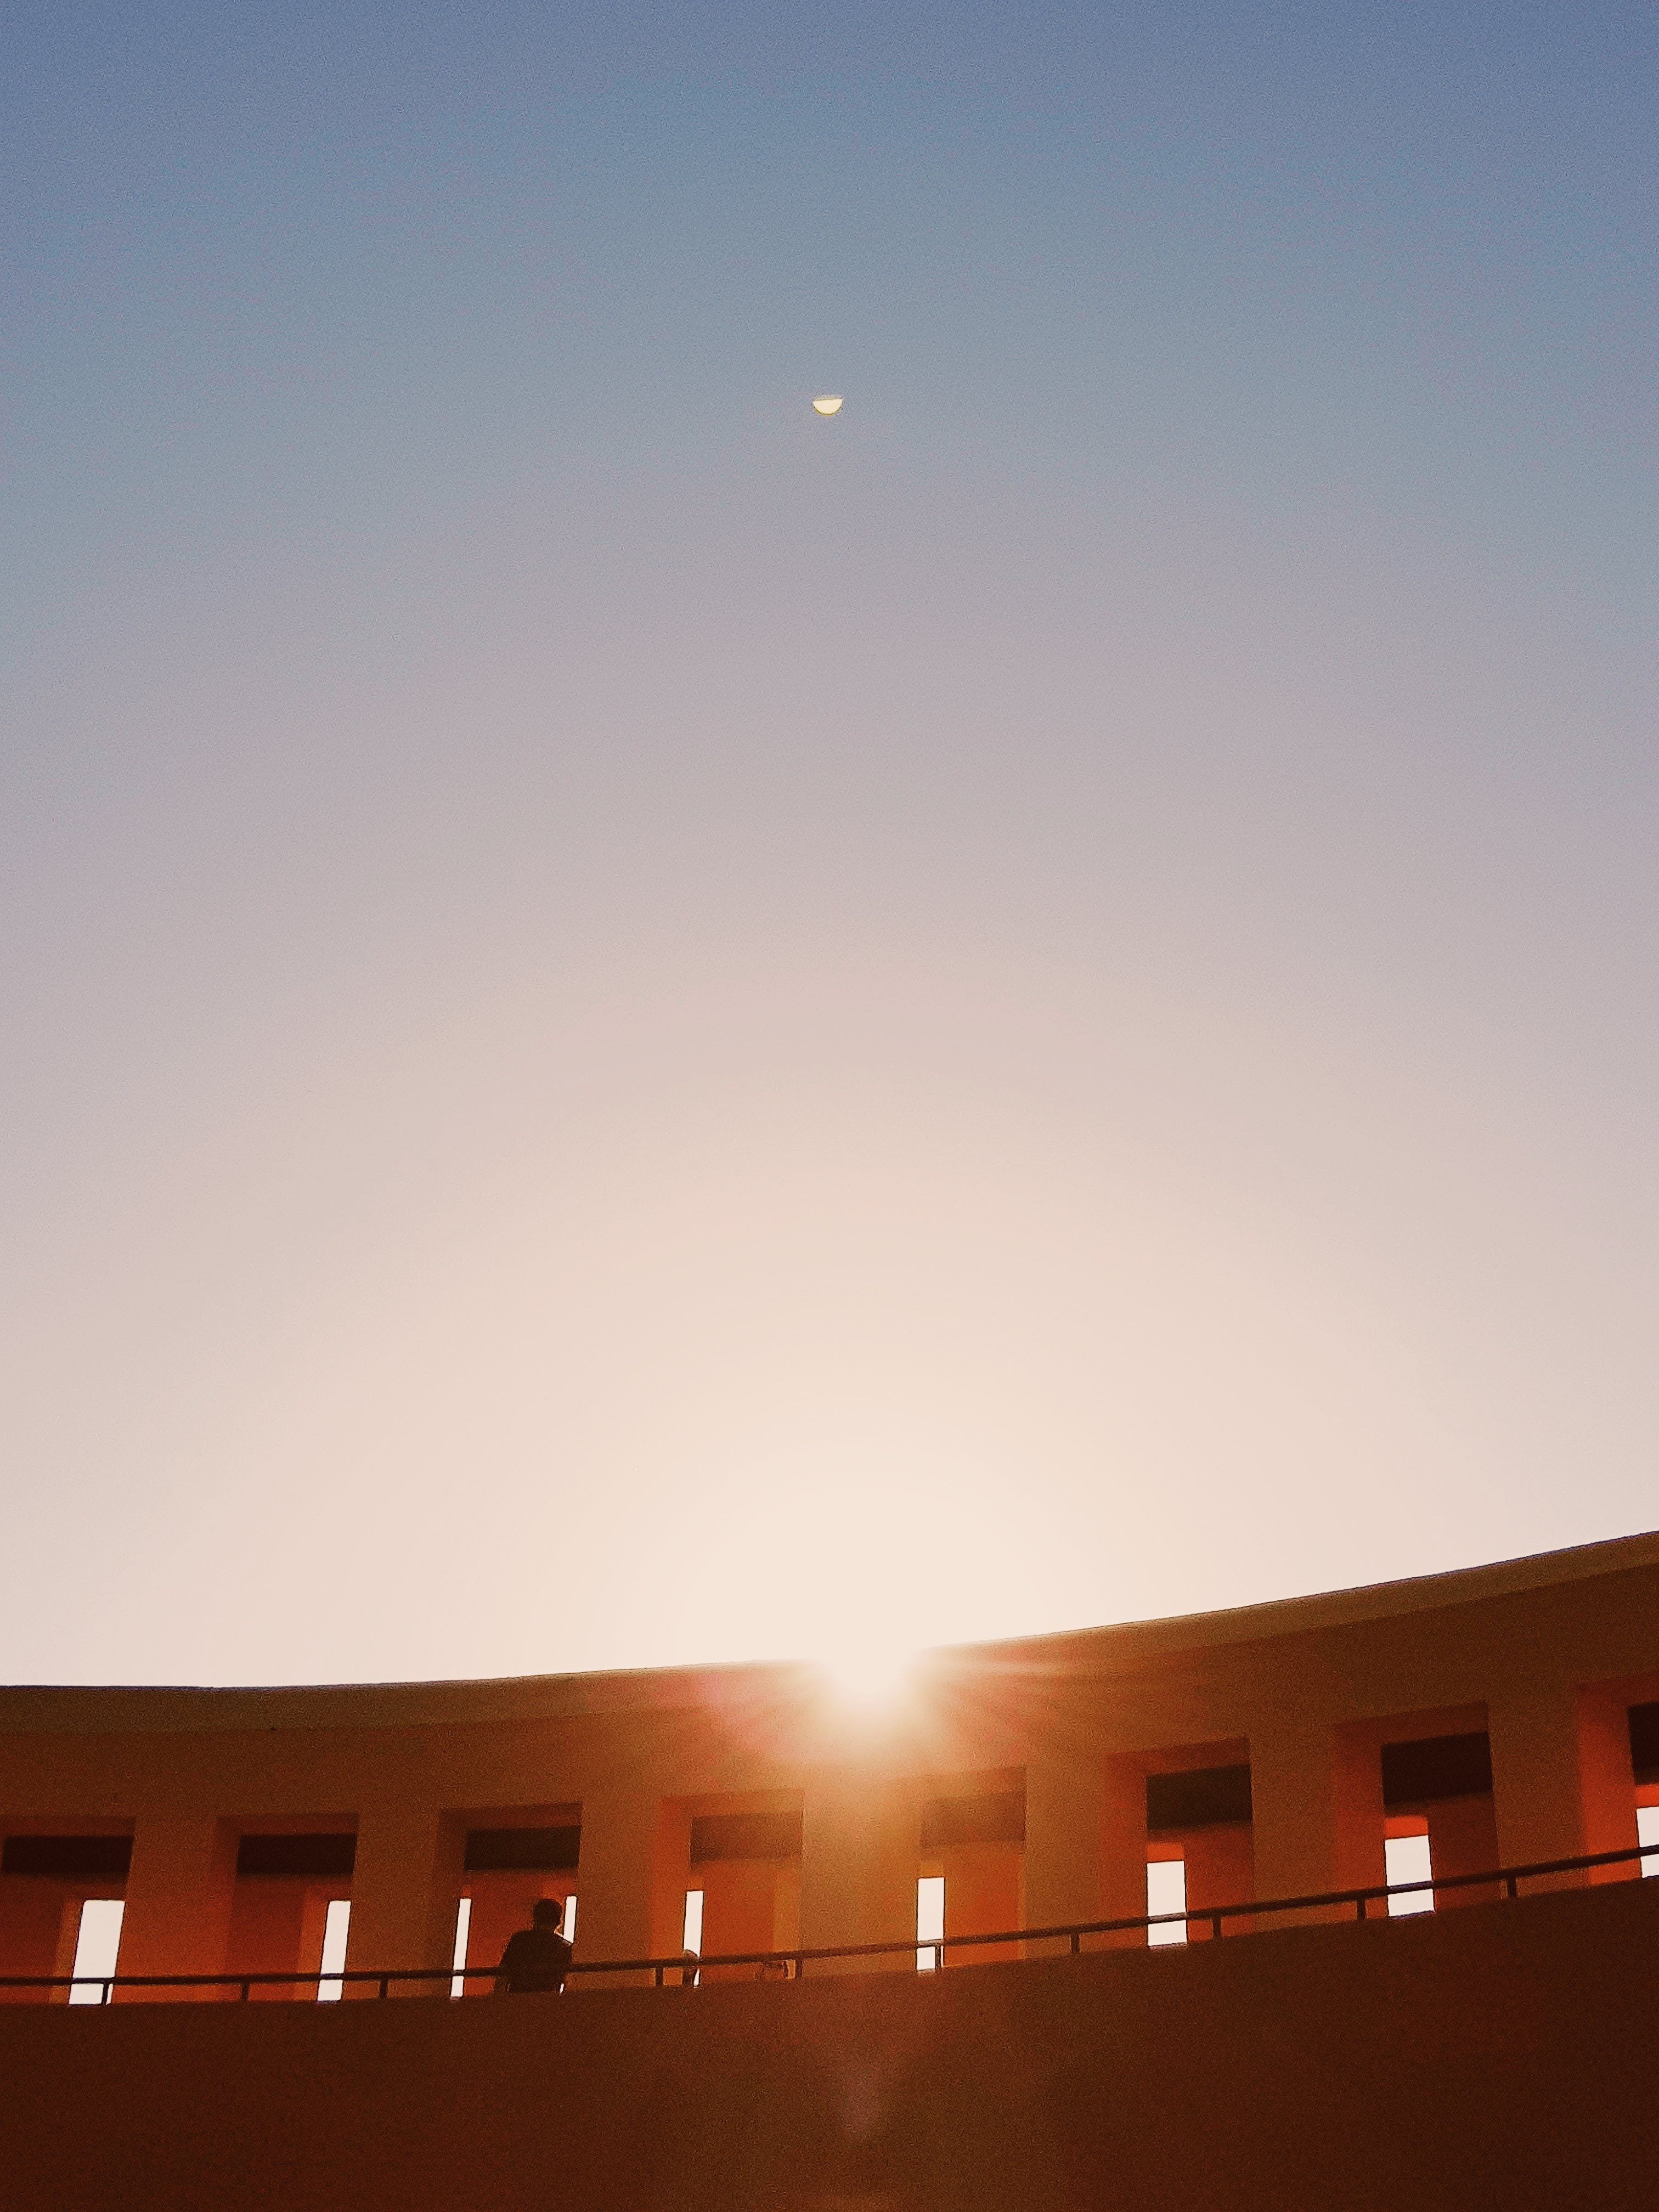
sky, daytime, light, blue, astronomical object, architecture, moon, atmosphere, night, evening, line, celestial event, tree, landscape, sunlight, house, space, building, cloud, dusk, horizon, ceiling